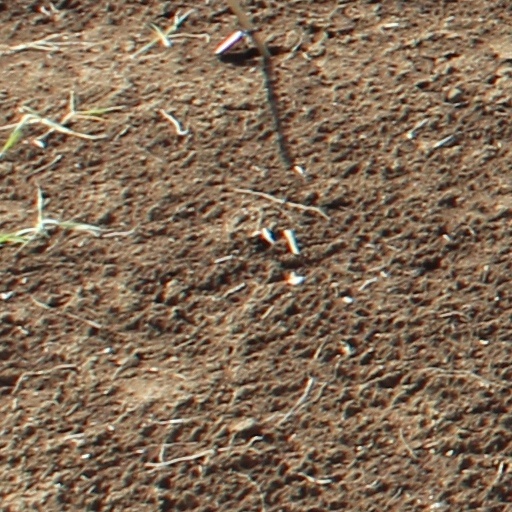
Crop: wheat